Fleur-de-lis

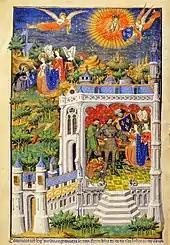
15th-century manuscript depicting an angel sending the "fleurs-de-lis" to Clovis. From the Bedford Hours in the British Library, London.

According to Pierre-Augustin Boissier de Sauvages, an 18th-century French naturalist and lexicographer: